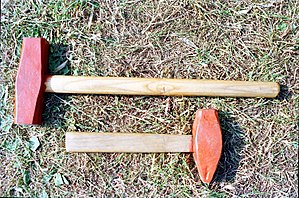
Mukkert
2 mukkerter, den ene med pen.
mukkerter.
En mukkert er en stor og tung firkantet hammer, hvis hoved er af jern, med oftest to ensartede, fir-, seks- eller ottekantede baner og temmelig kort skaft. Undertiden kan mukkerten være forsynet med pen, dvs. kileformet afslutning af den ene bane. En mukkert anvendes bl.a. ved skovarbejde, jord- og betonarbejde, bygningsarbejde, stenhugning og minedrift.